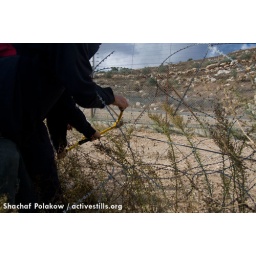
Demo against the wall and house Demolitions, Idna, South Hebron, Palestine, 10/11/07.